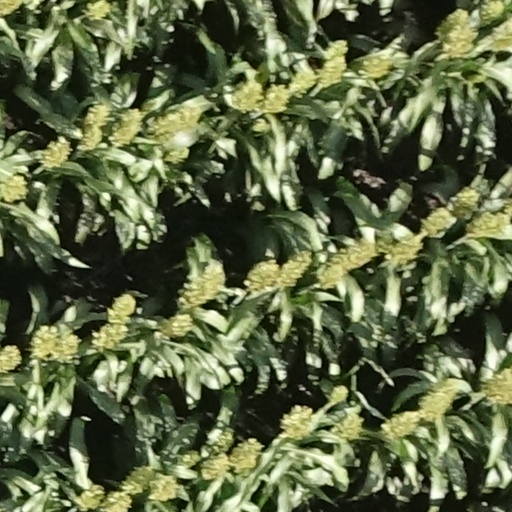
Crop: sorghum